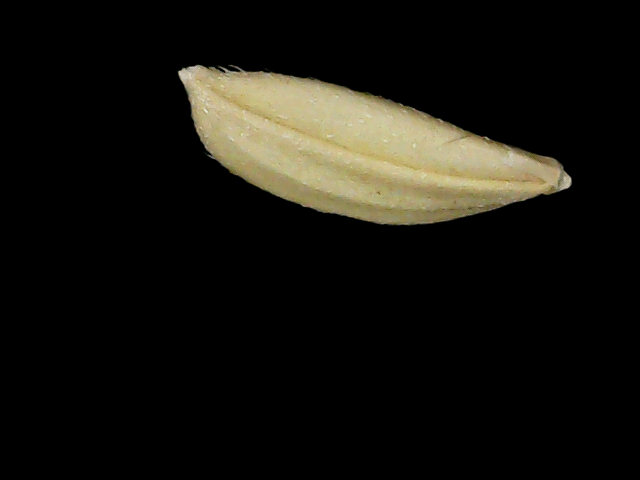
Rice variety: Br23